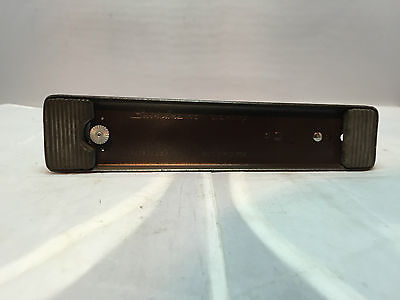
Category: stapler